Meinarti

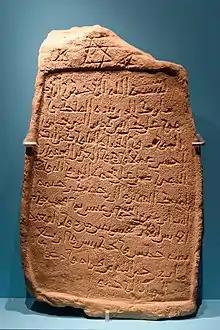
Funerary stele with an Arabic inscription dated 1063, found in Meinarti

Meinarti (also Mainarti) was an island with a Nubian village in northern Sudan. Situated in the Nile, Meinarti was just north of the 2nd Cataract, a few kilometers upstream of the Sudanese border town of Wadi Halfa. On the island was an artificial mount 175m long and 12.5m high, consisting of stratified archaeological remains. When excavated it proved to contain 18 recognizable levels, the result of six separate and distinct phases of occupation. Each phase was followed by a period of abandonment and then a complete rebuilding. Structural remains at all phases were entirely of mud brick. Meinarti was excavated by William Yewdale Adams from 1962 to 1964, prior to perishing in the 1960s with the rising of Lake Nubia due to the Aswan Dam.